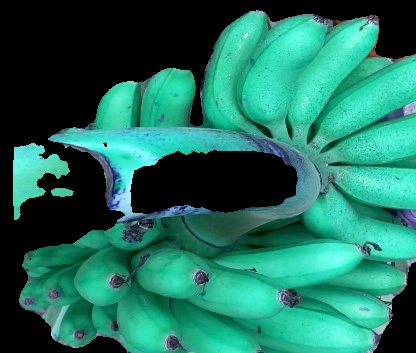
Variety: rasbale
Grade: grade1